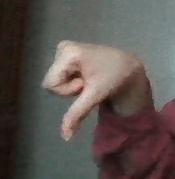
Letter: waw